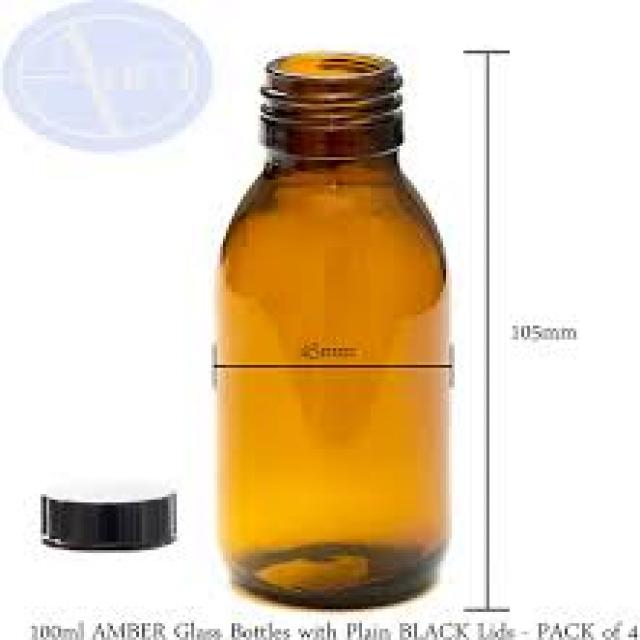
Label: Glass